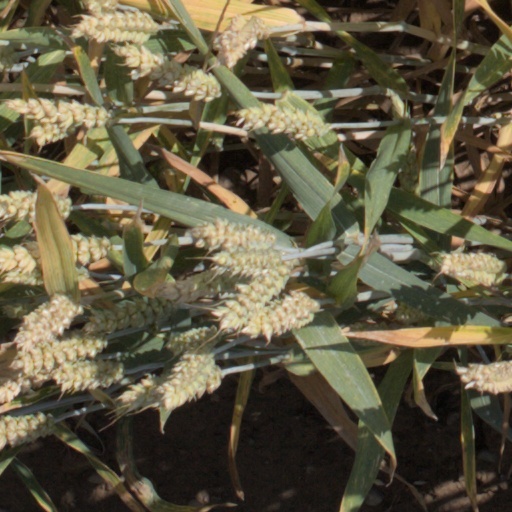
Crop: wheat